Salwa El-Deghali

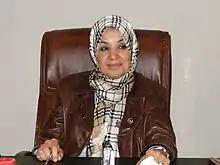
Salwa El-Deghali in 2011.

Salwa Fawzi El-Deghali is a Libyan academic and a member of the National Transitional Council representing women and in charge of legal affairs. El-Deghali possess a Doctor of Philosophy in constitutional law. She taught at the Academy of Graduate Studies in Benghazi.